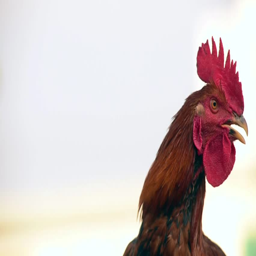
rooster crowing in a steel cage